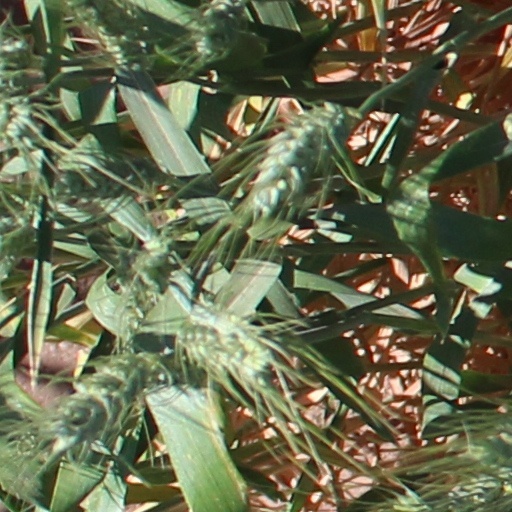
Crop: wheat